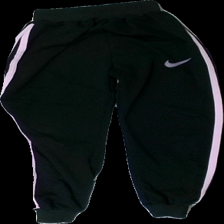
View: front
Type: Trousers
Category: Children
Brand: Missing
Colors: Black, Pink
Material: 100% polyester
Pattern: Striped
Cut: Regular
Trend: Sports
Smell: Minor
Price range: <50
Recommended usage: Recycle